Hannah Nash Dowding House

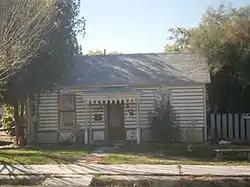

The Hannah Nash Dowding House, at 8830 S 60 E in Sandy, Utah, was built around 1898. It was listed on the National Register of Historic Places in 2000.